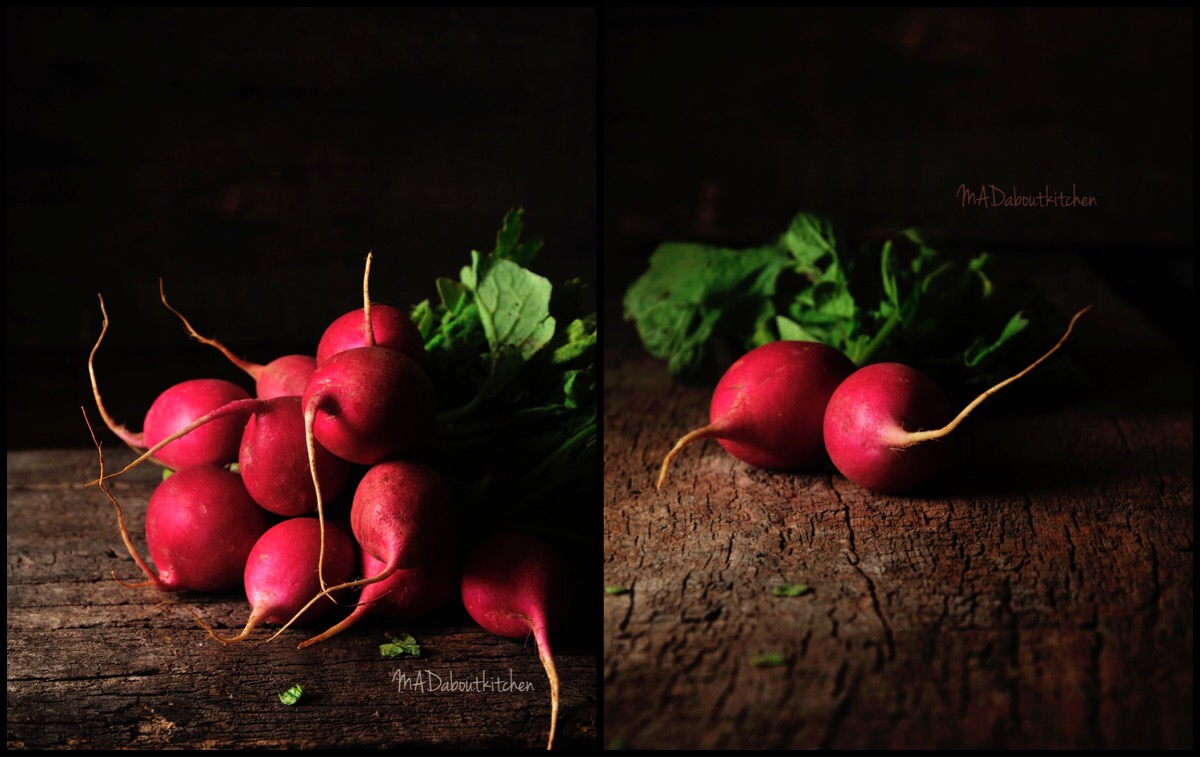
Label: radish